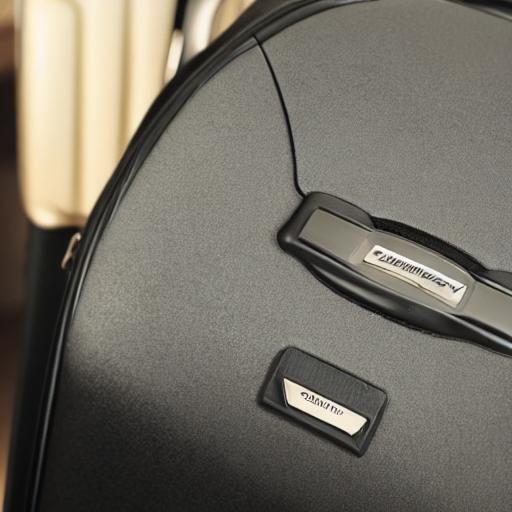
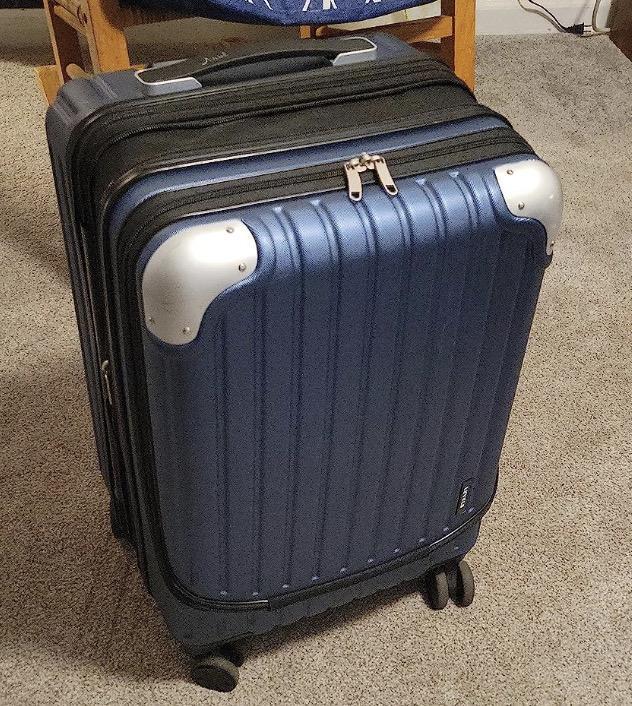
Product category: items_tea
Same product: no